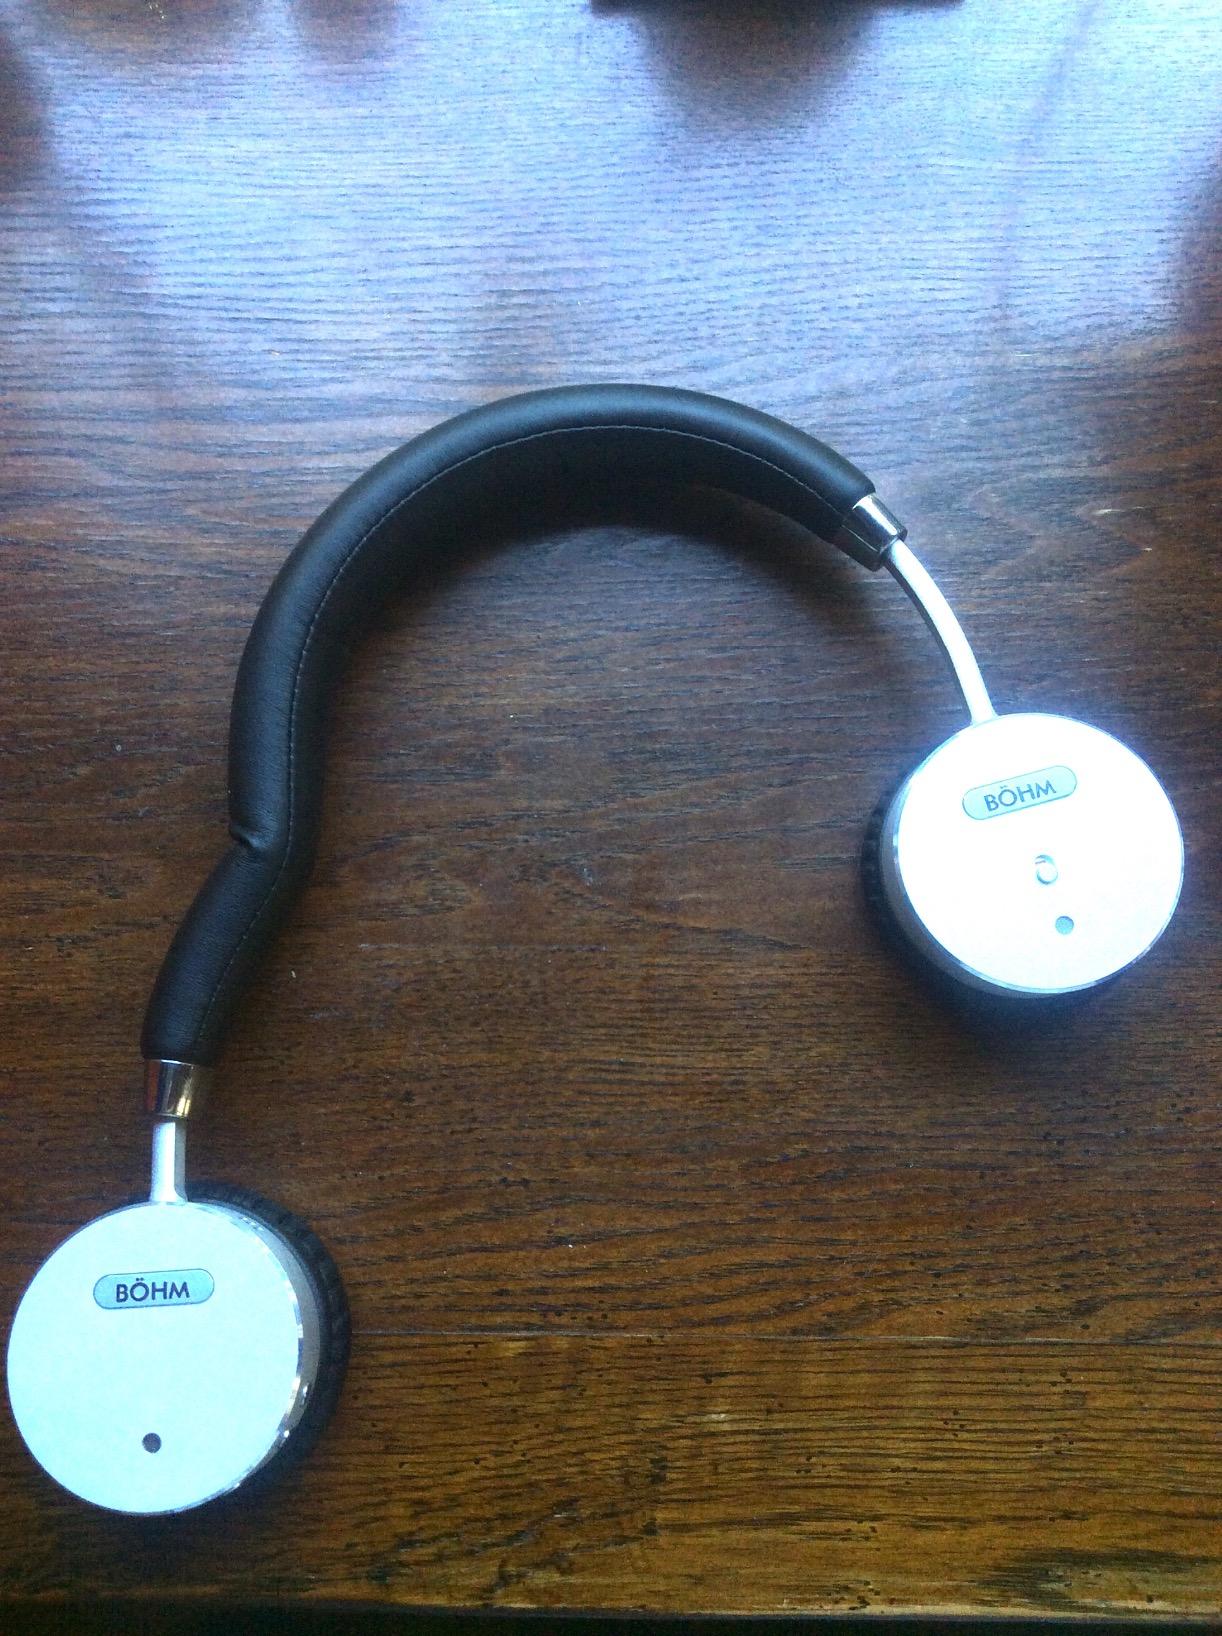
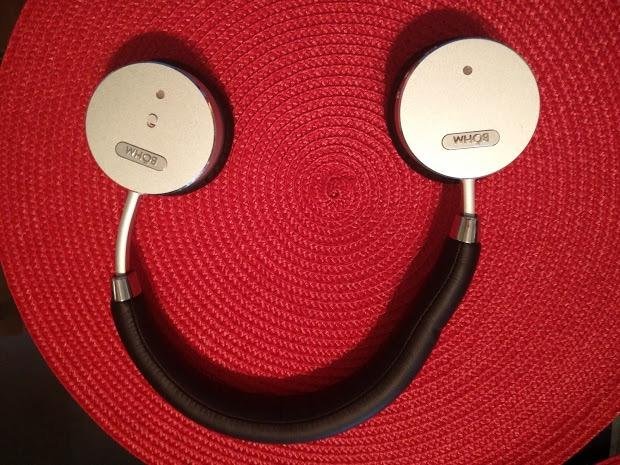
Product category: headphones
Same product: yes